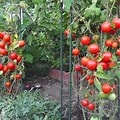
Label: tomato